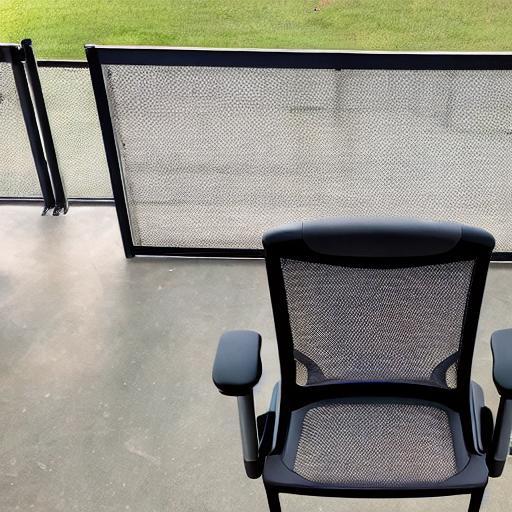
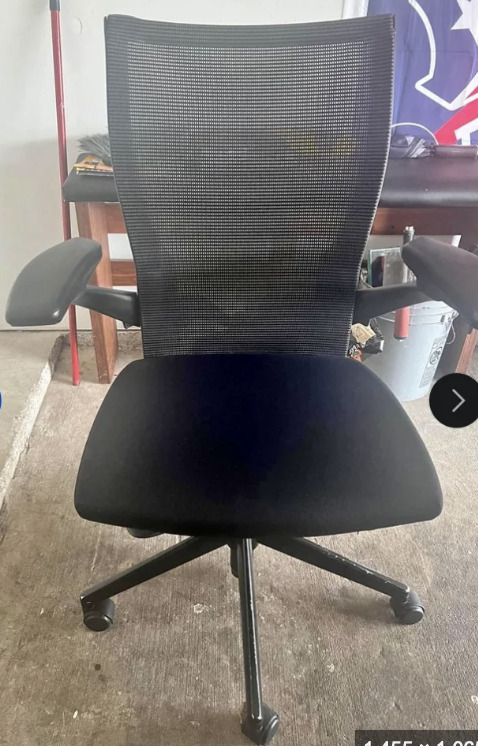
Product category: items_chair
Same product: no